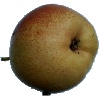
Label: Pear Forelle 1